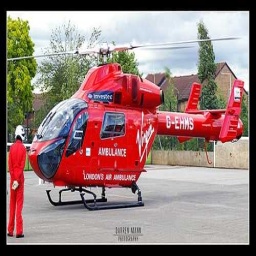
Label: ambulance